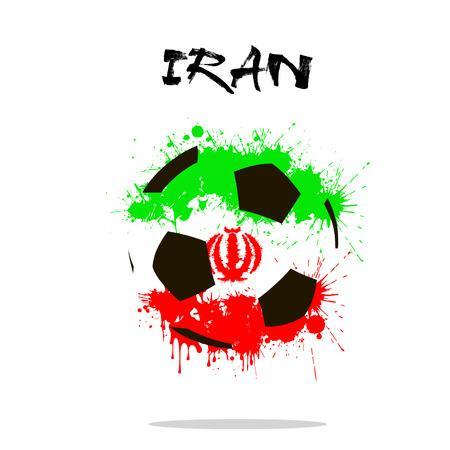
abstract soccer ball painted in the colors of the islands flag